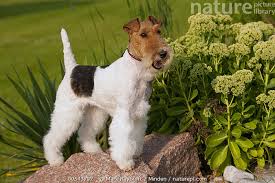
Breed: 226-n000057-wire_haired_fox_terrier